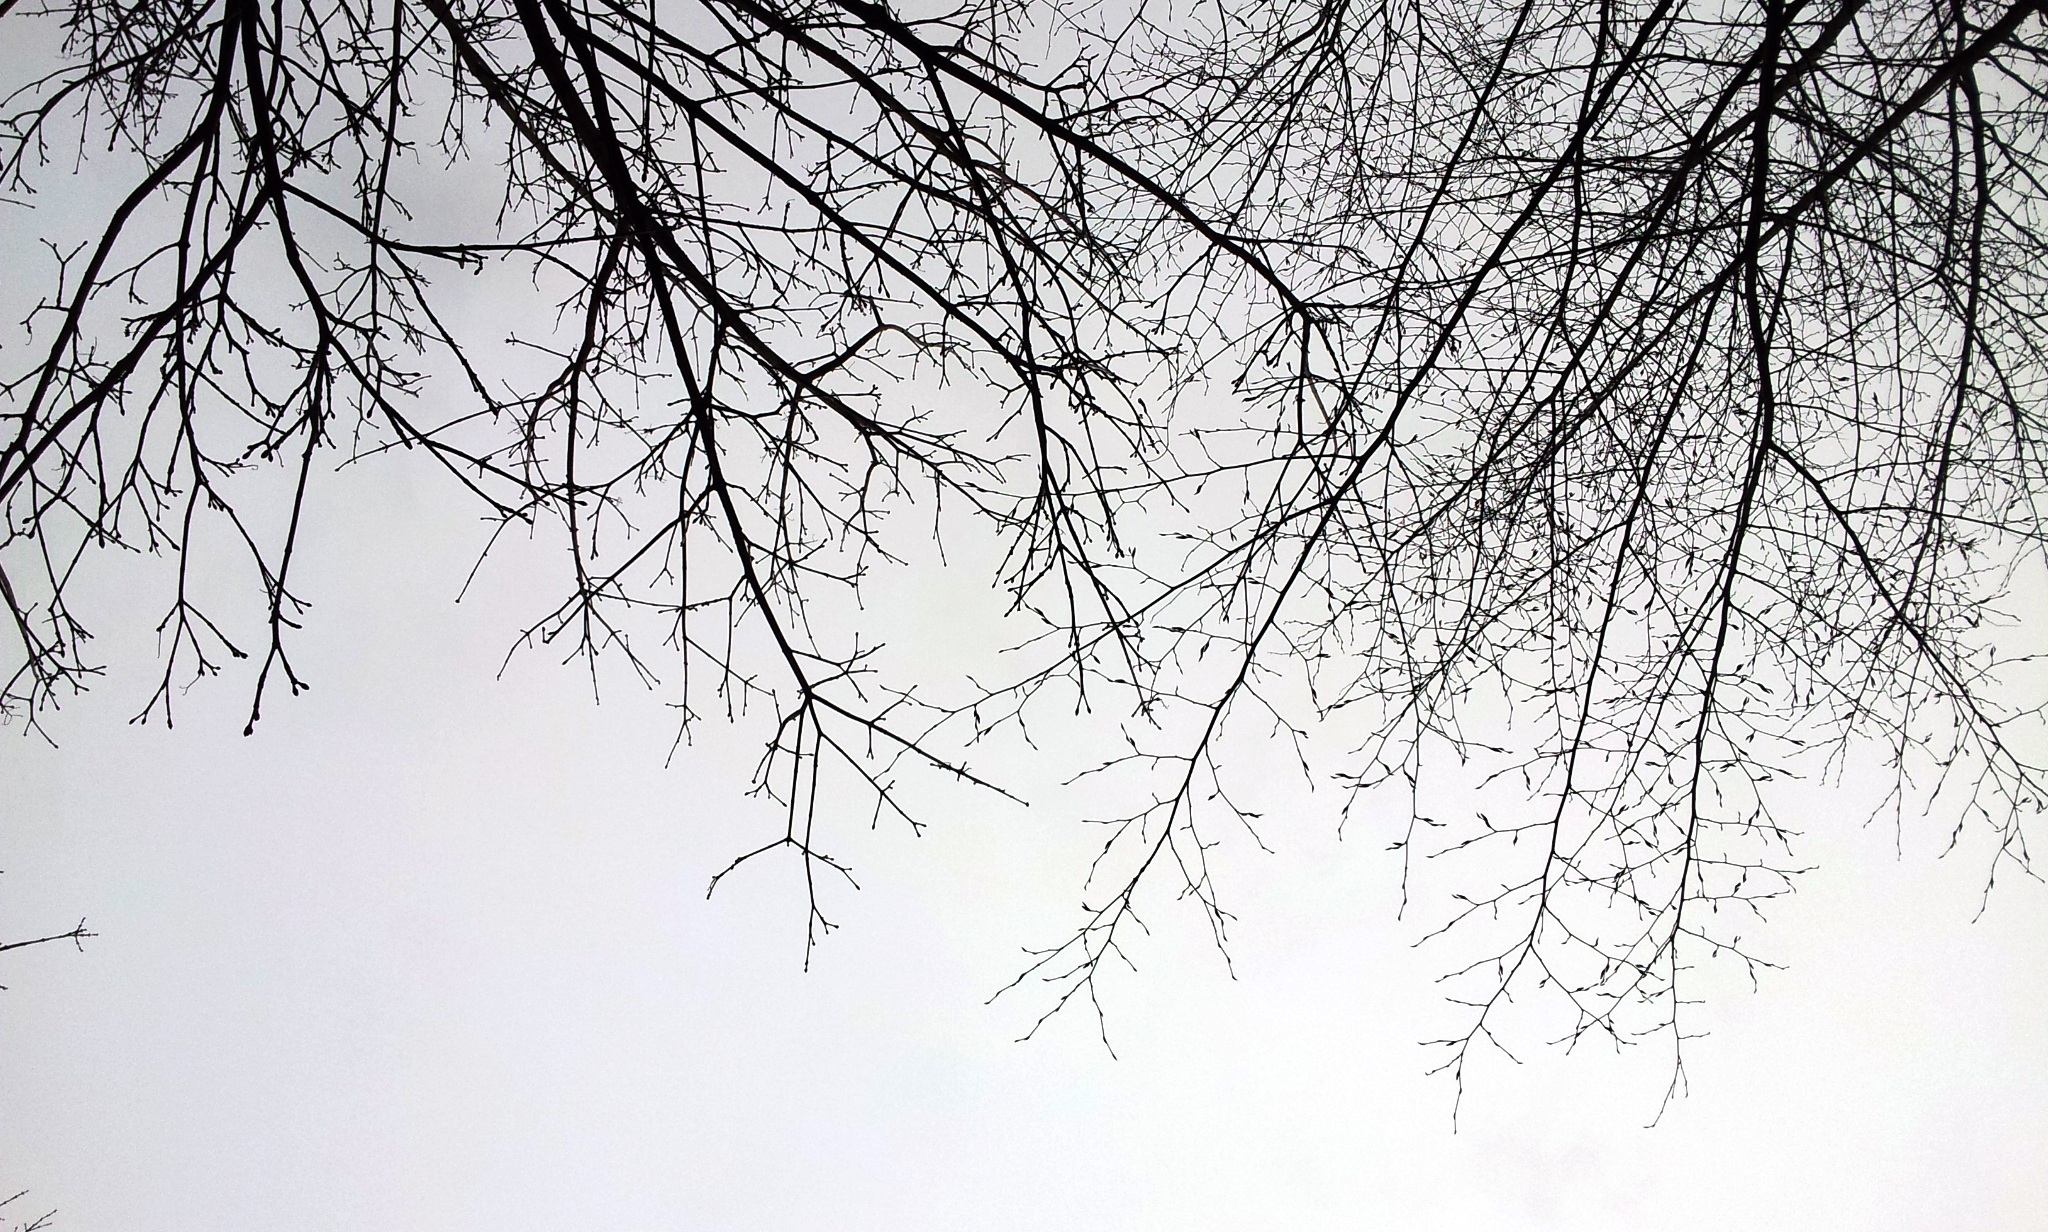
tree, branch, winter, black and white, plant, sky, frost, line, monochrome, season, twig, monochrome photography, atmospheric phenomenon, woody plant